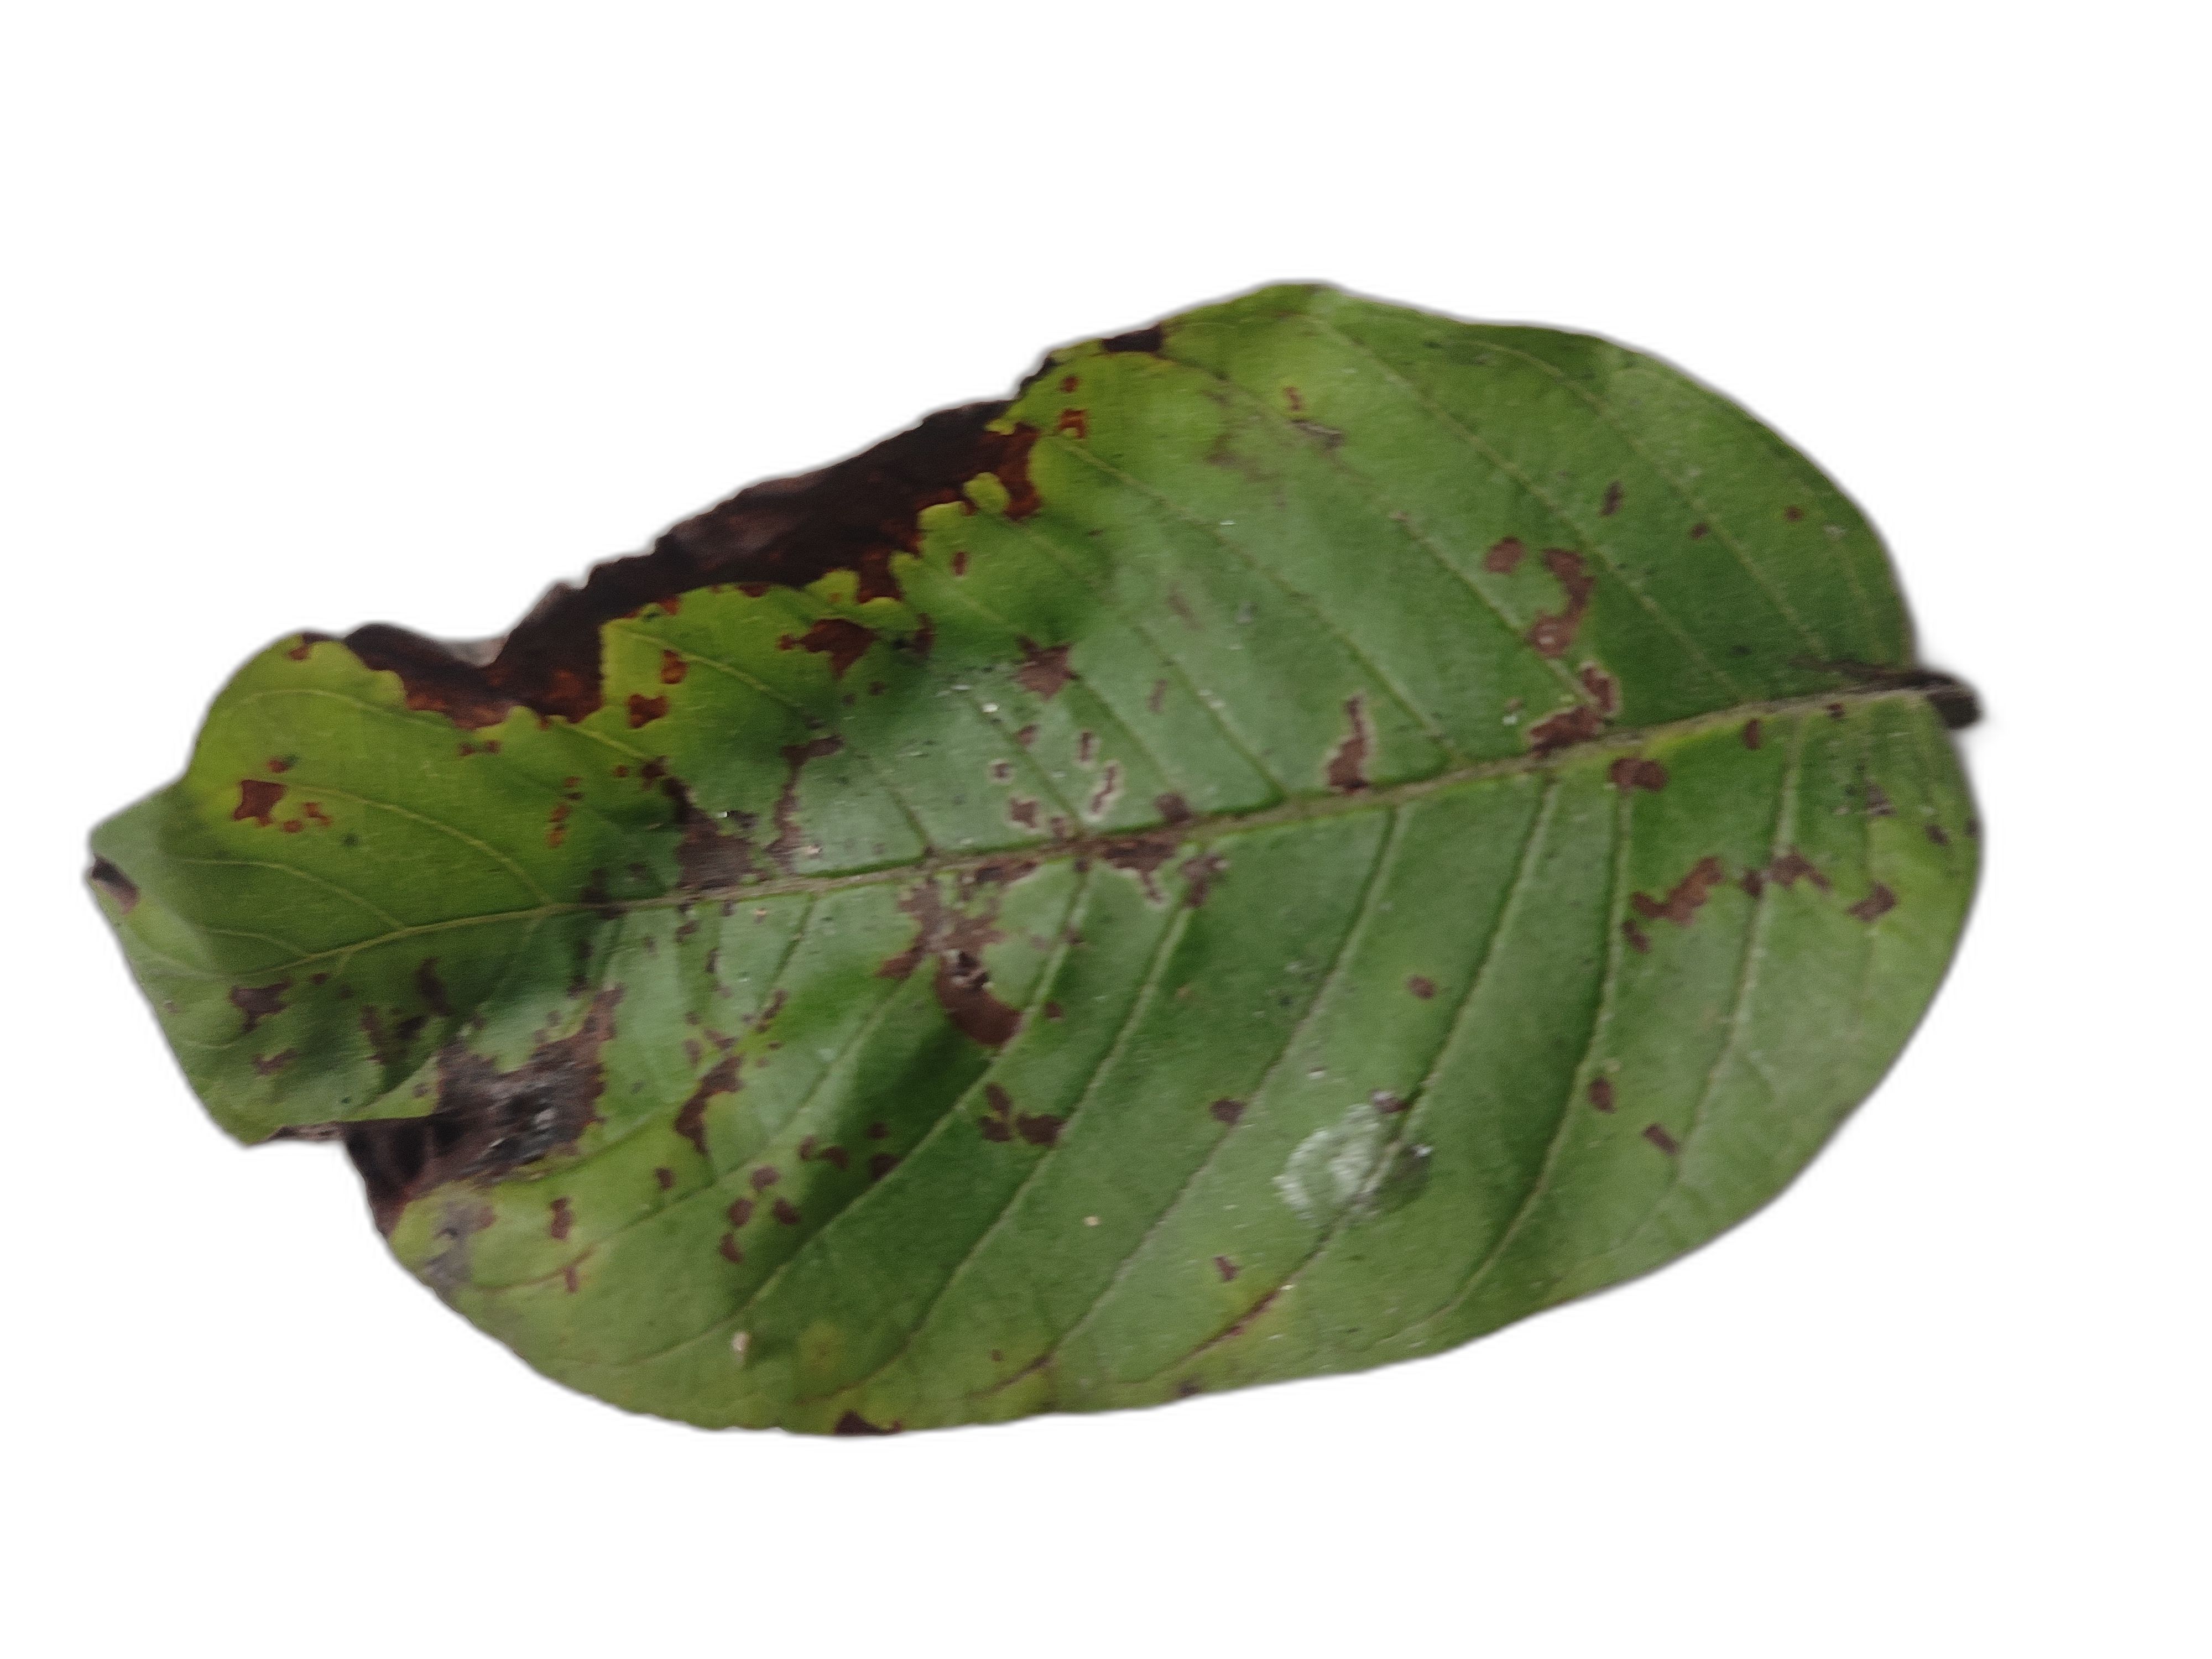
Plant part: leaf
Disease: Canker